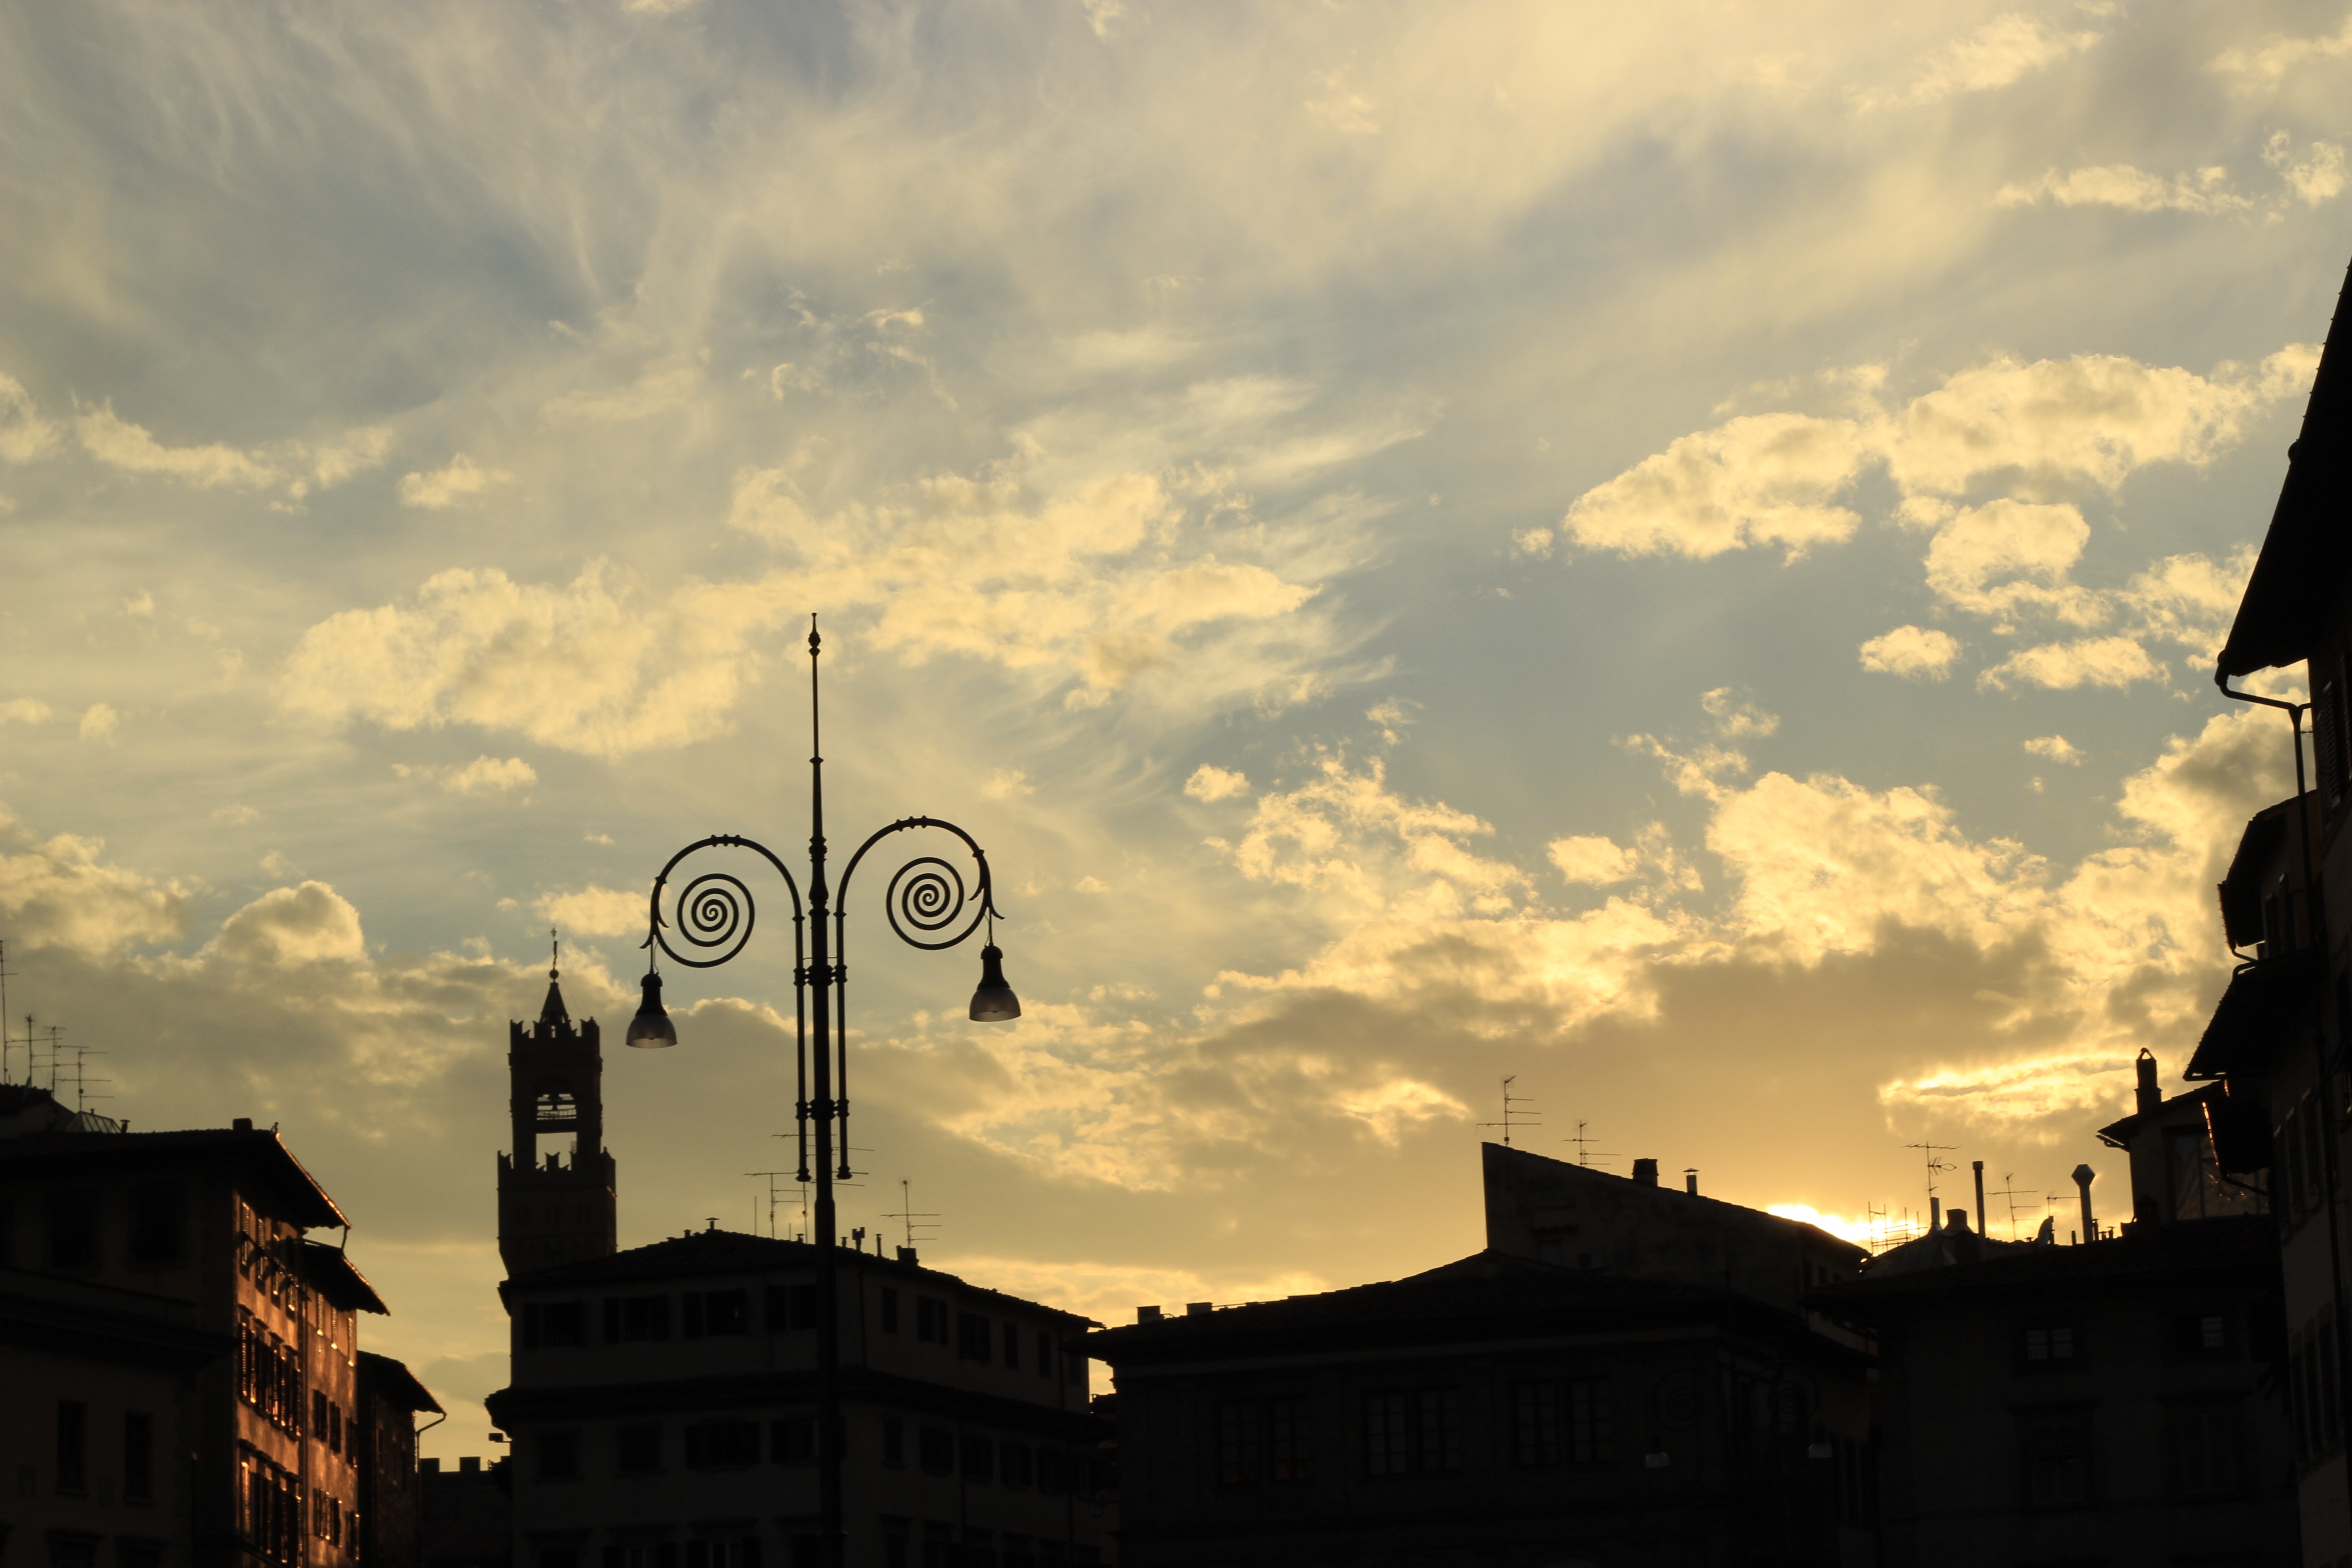
horizon, silhouette, cloud, sky, sunset, skyline, sunlight, morning, dawn, city, cityscape, dusk, evening, landmark, italy, darkness, backlight, florence, urban landscape, human settlement